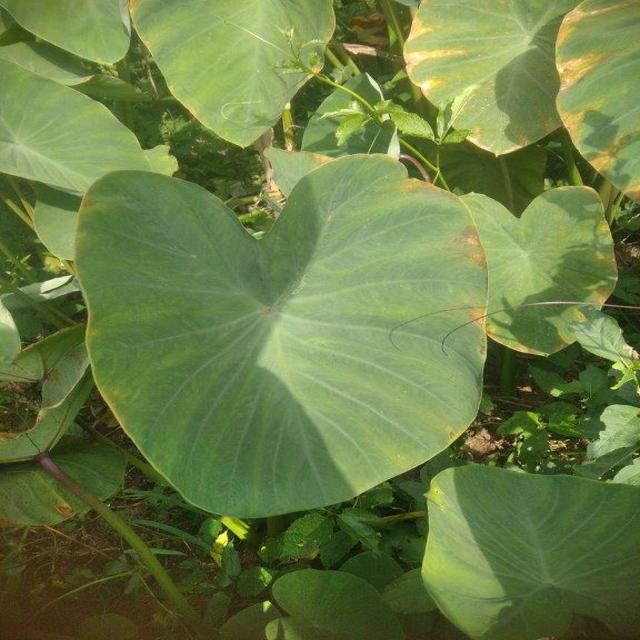
Label: Mid_Blight